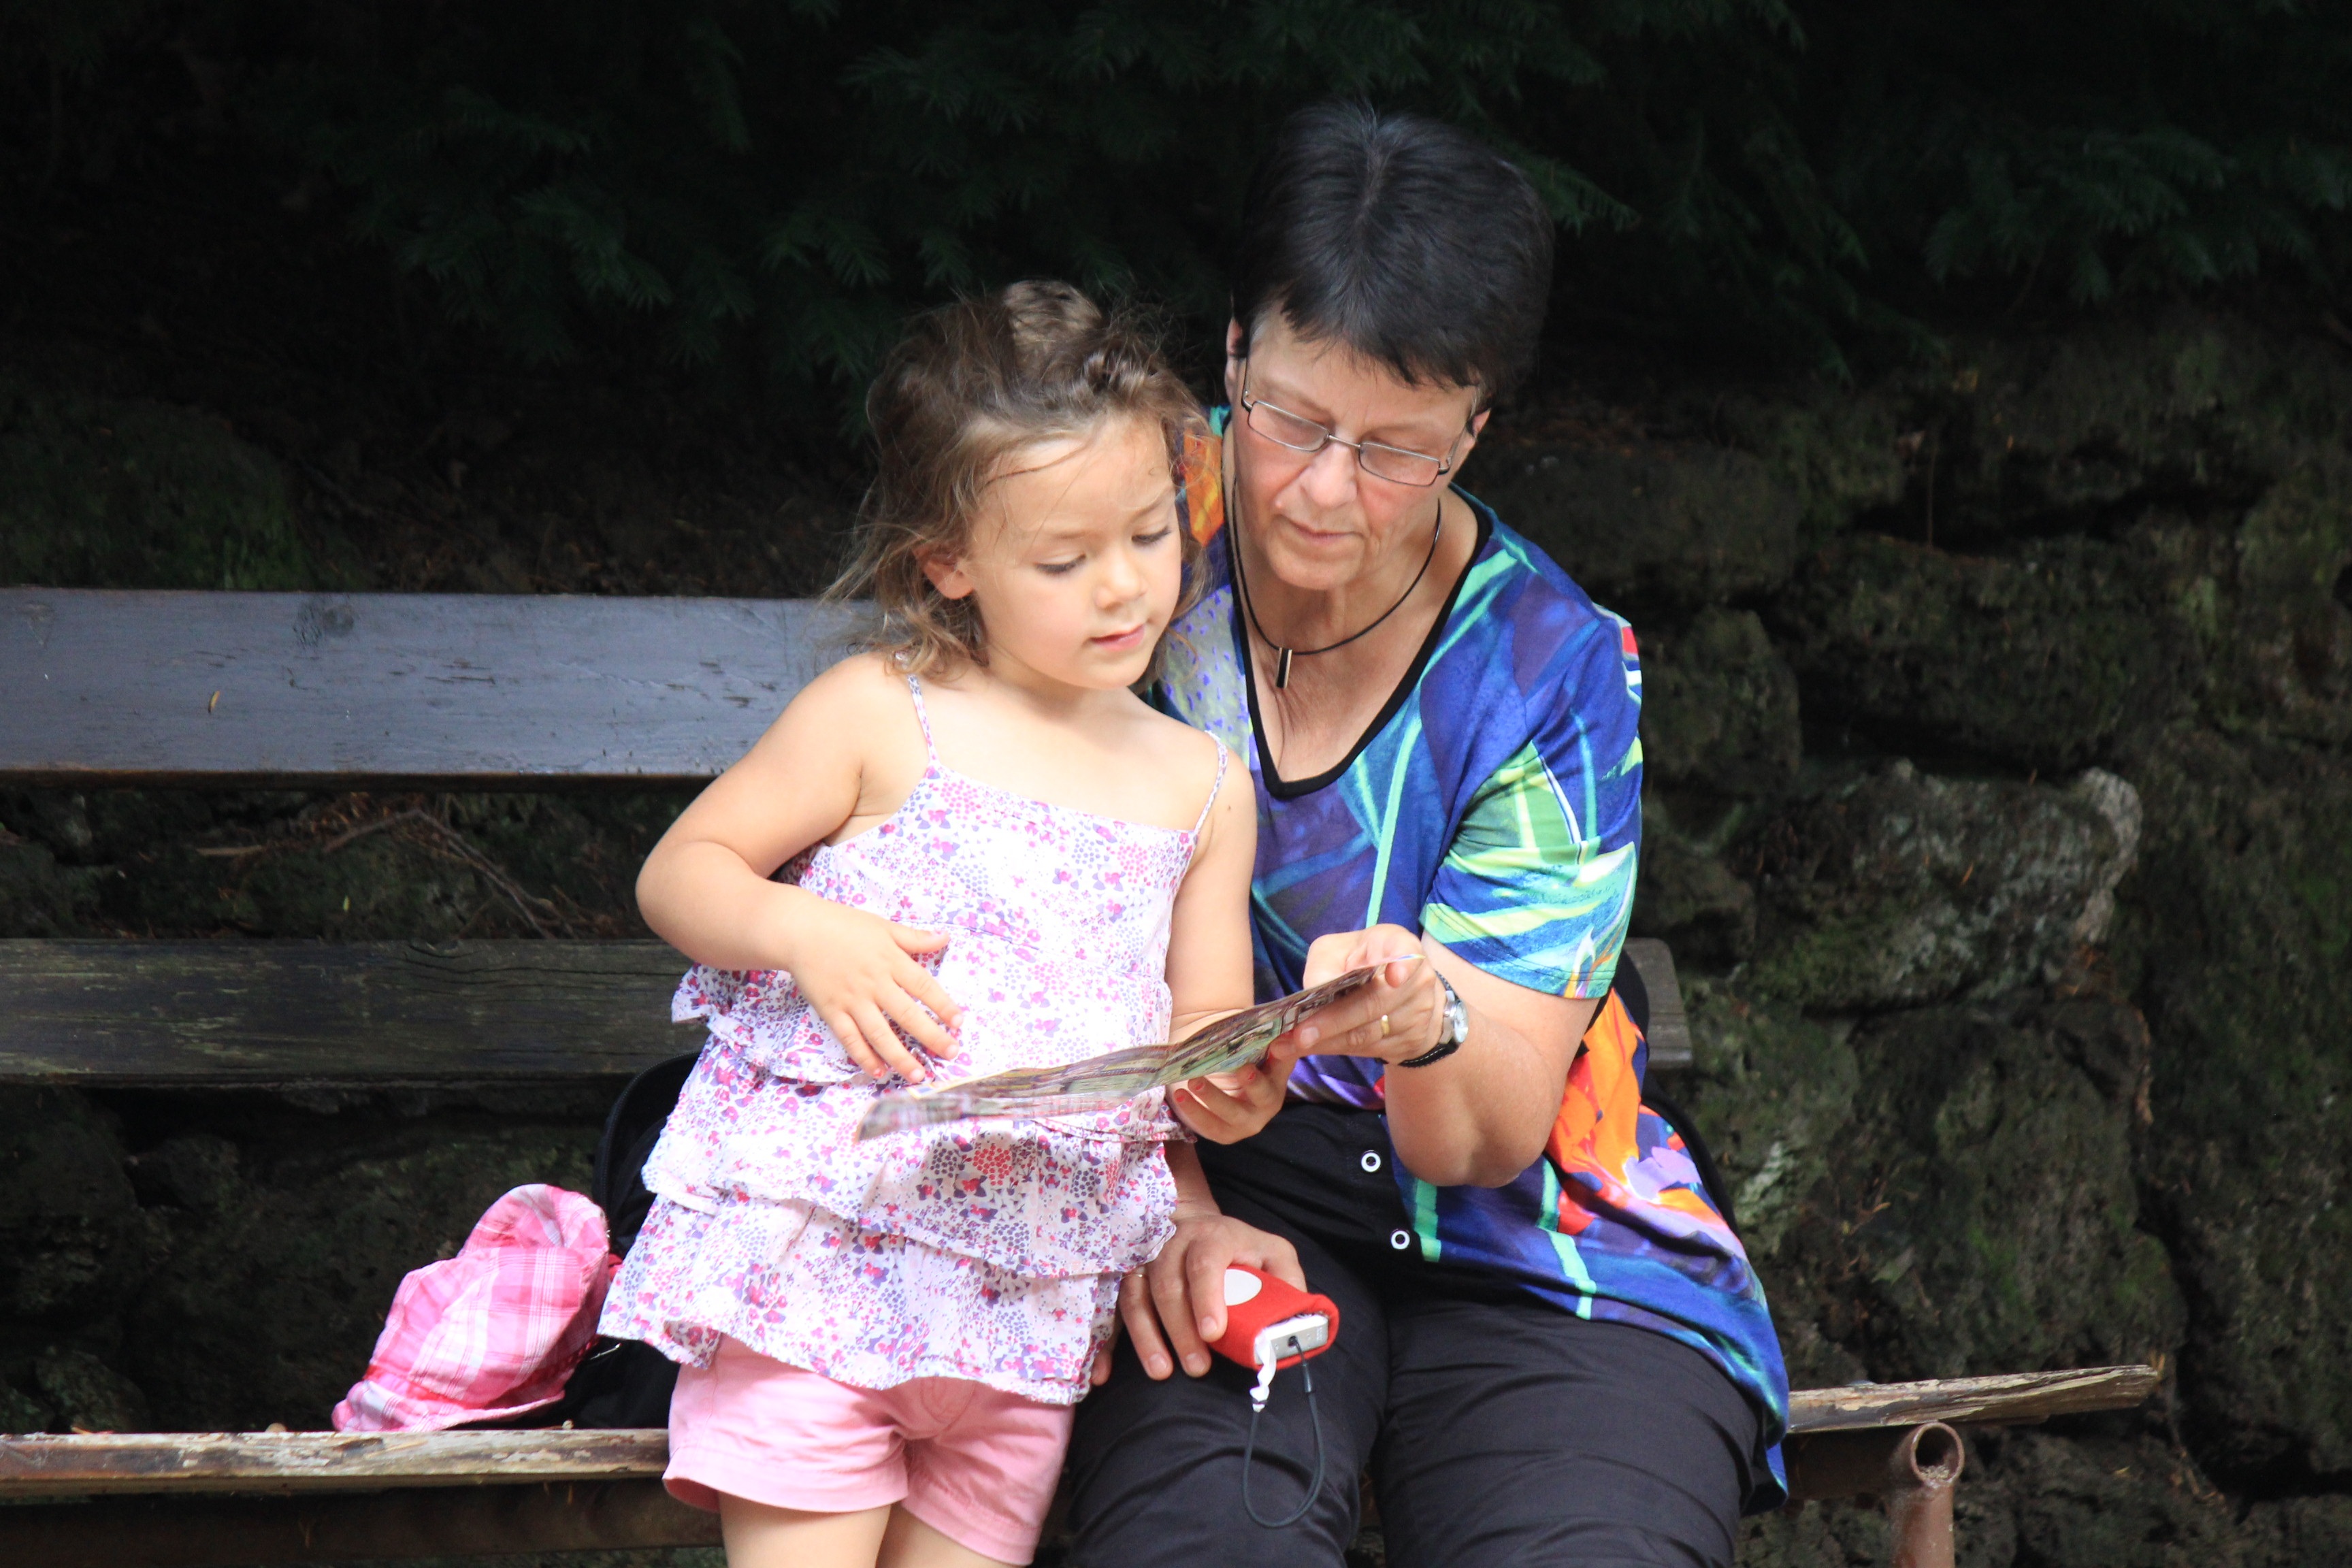
person, people, vacation, male, love, child, grandma, family, generations, detention, grandson